Thomas de Ashton (warrior)

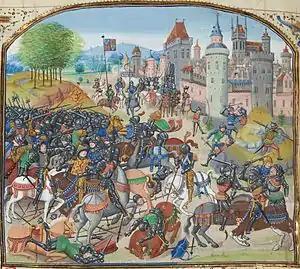
The Battle of Neville's Cross

Battle was joined at Neville's Cross, near Durham, 17 Oct. 1346, and the result was a decisive victory for the English. Thomas de Ashton, who fought under Lord Neville, captured the royal standard of Scotland.